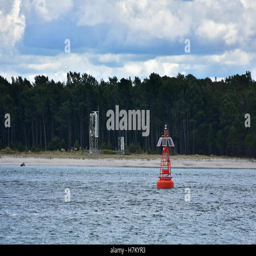
red buoy with solar panels in the narrow channel of a harbour